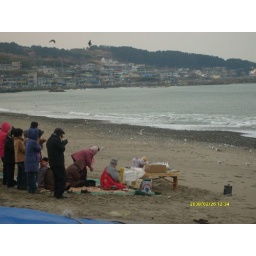
Buddhists at work onthe beach (to be followed by rice cakes and Soju)